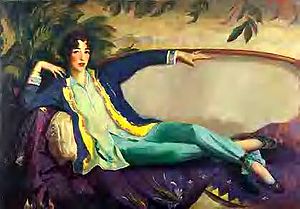
Robert Henri / Galleri
Robert Henri var en amerikansk maler.